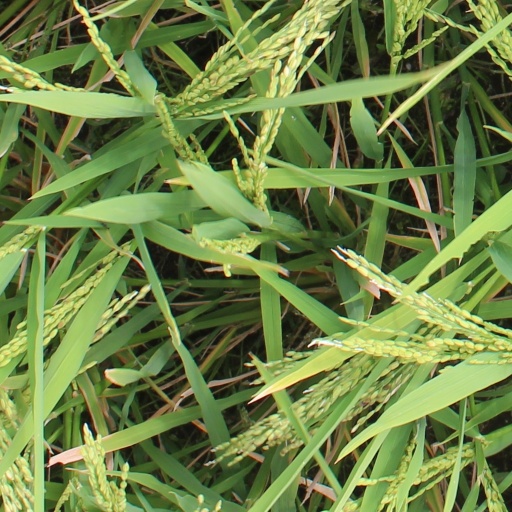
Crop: rice